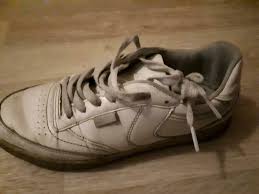
Waste category: shoes